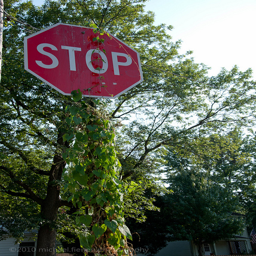
Vines growing up the pole of a stop sign
A top sign pole with plants grown on it.
a stop sign with a vine growing on it
This stop sign is covered with a lush, green ivy.
A stop sign near a tree with green leaves growing on its post.